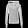
Label: Pullover